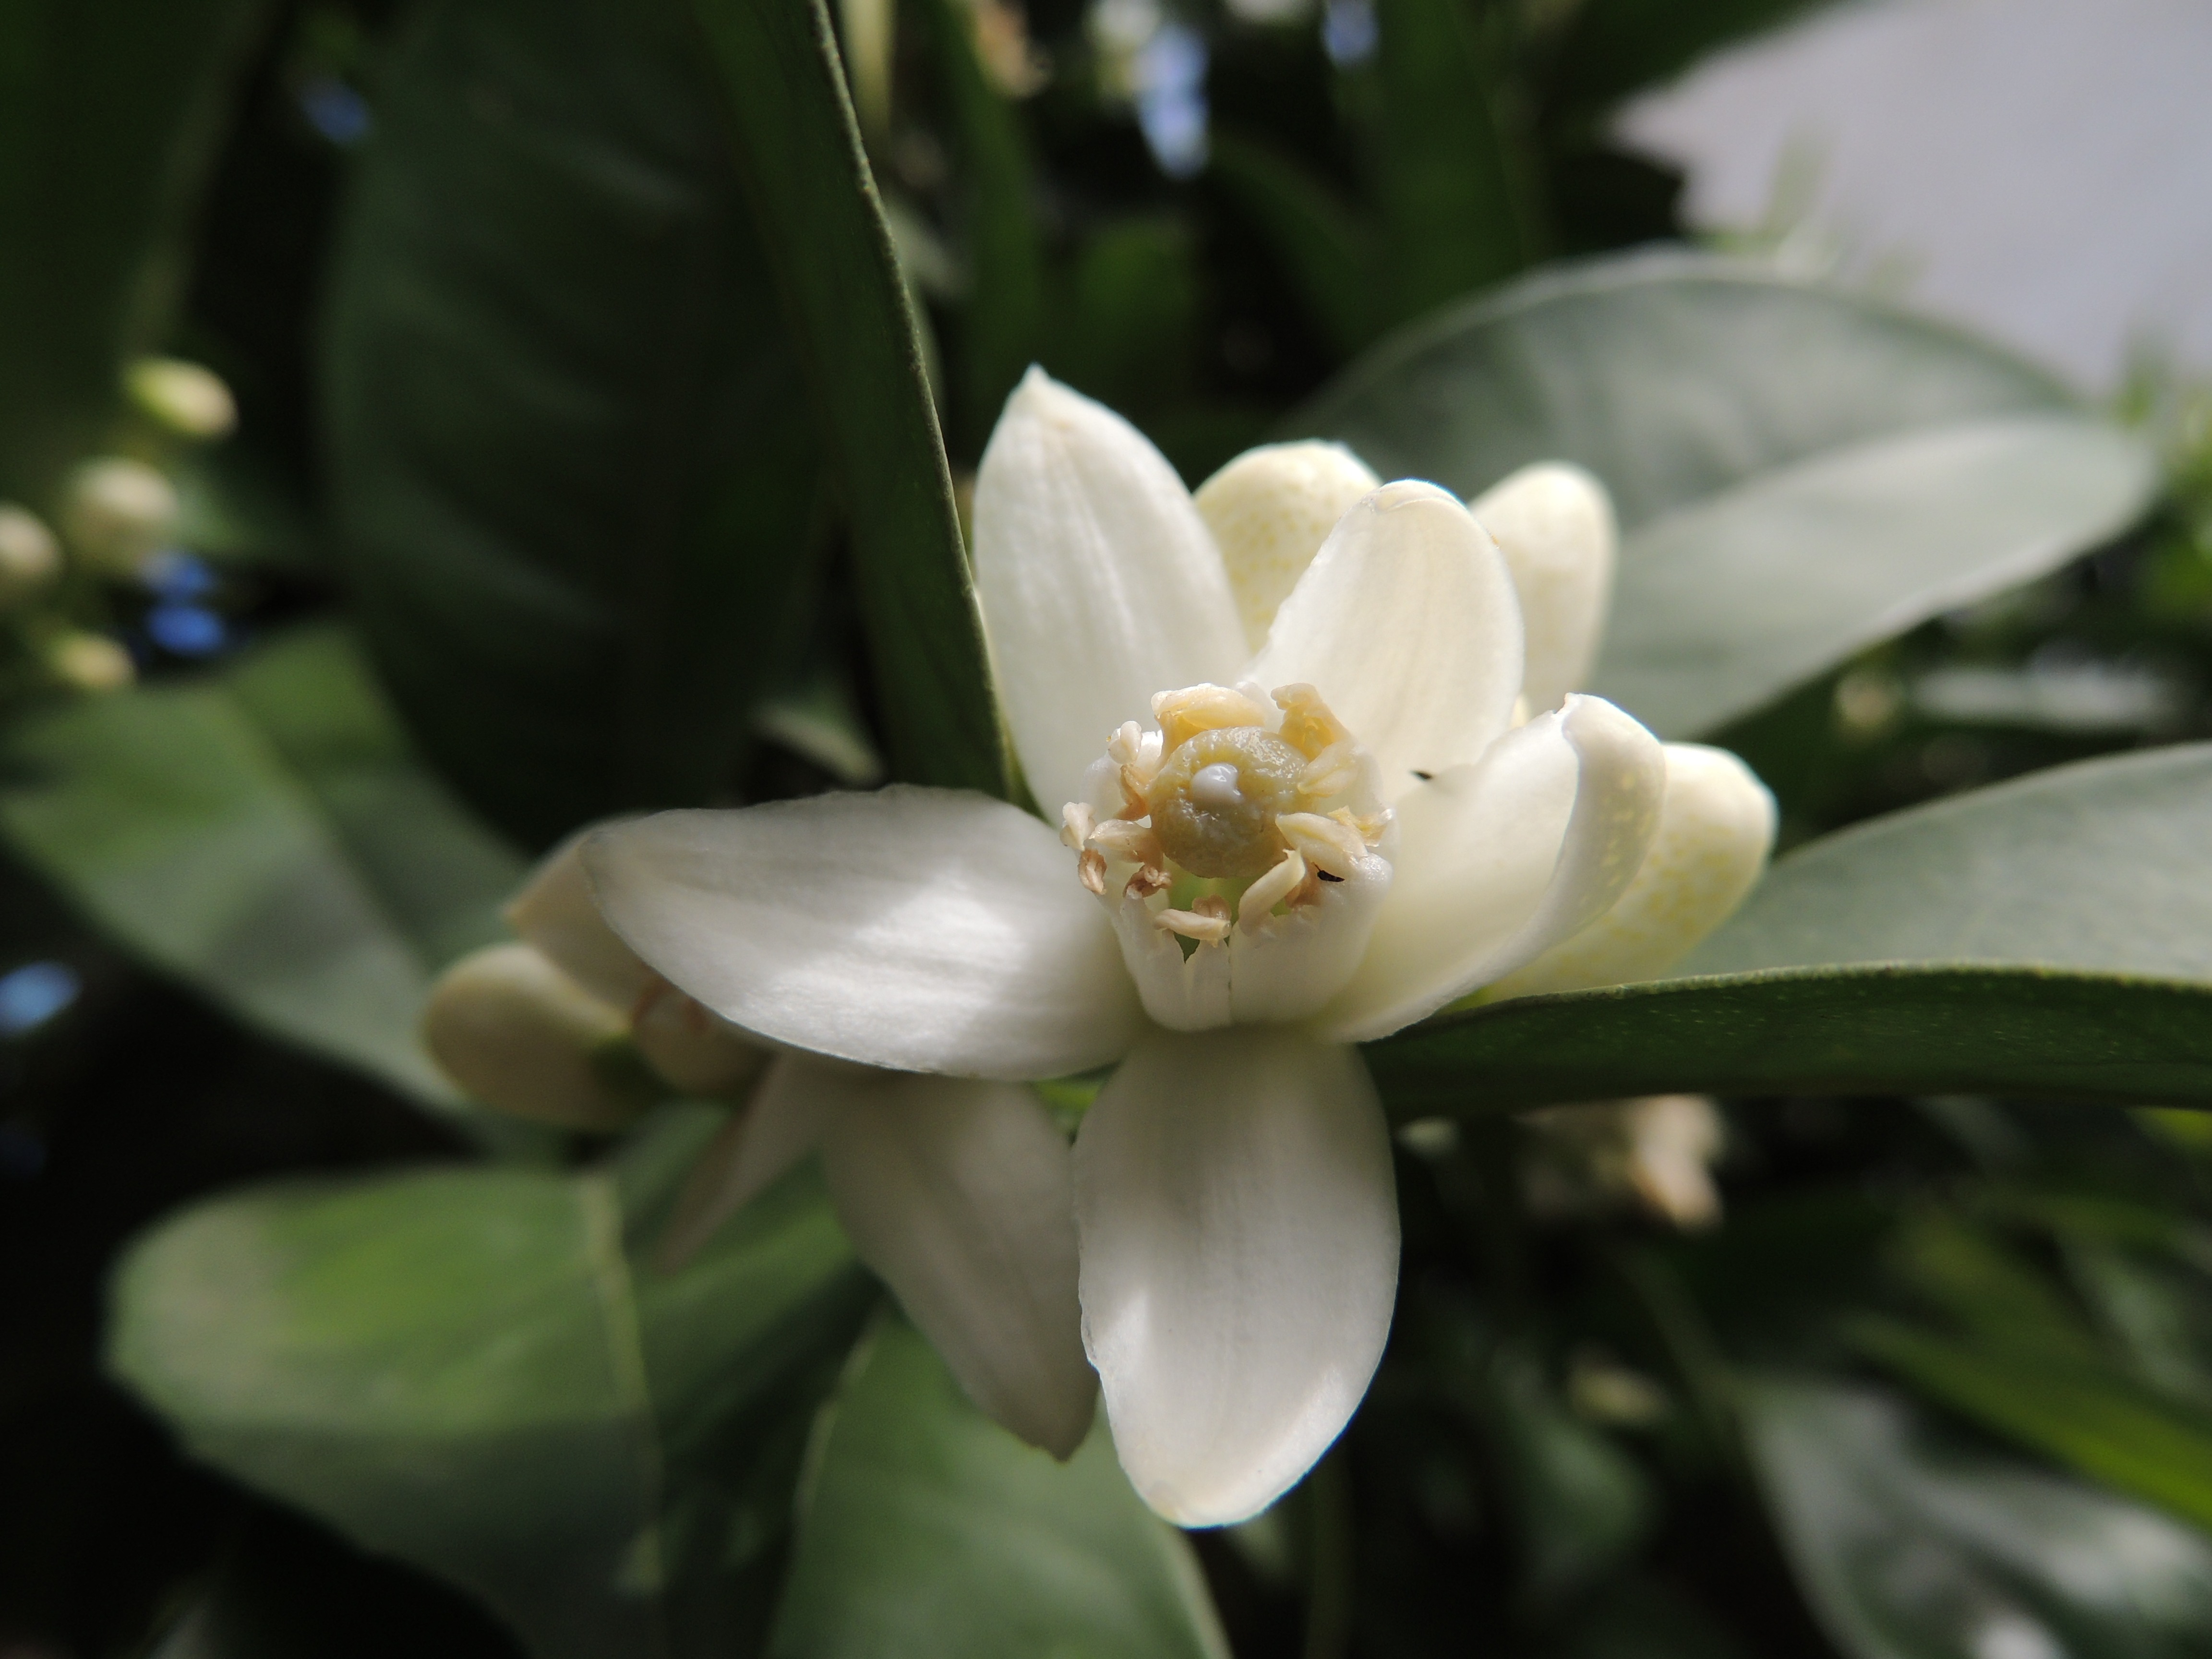
nature, blossom, plant, fruit, flower, orange, botany, flora, lemon, wildflower, flowers, close up, macro photography, jasmine, flowering plant, orange blossom, land plant